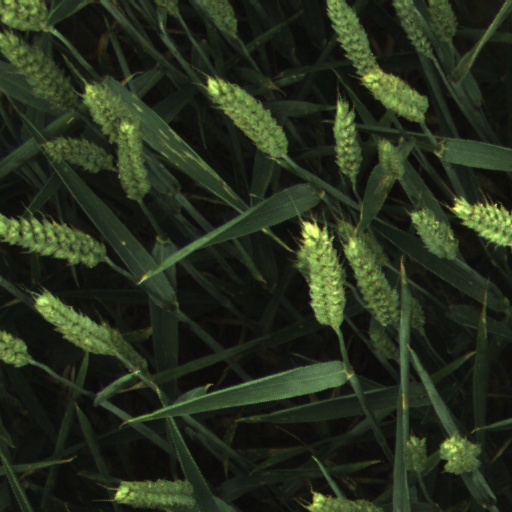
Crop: wheat